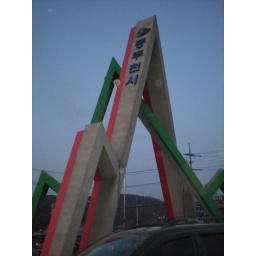
This is a sign for a town named after the mountain near it.